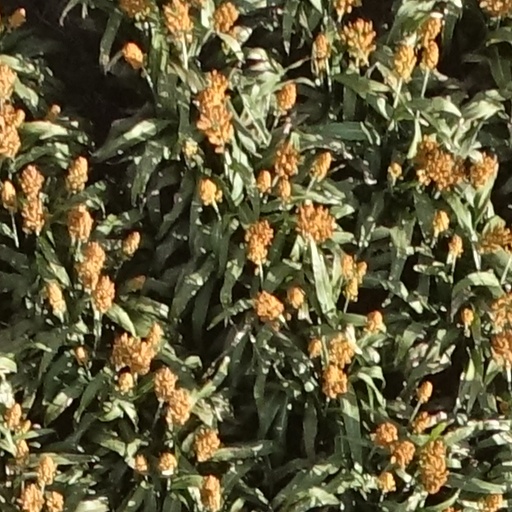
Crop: sorghum